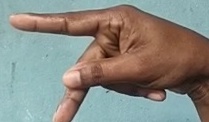
ASL sign: P